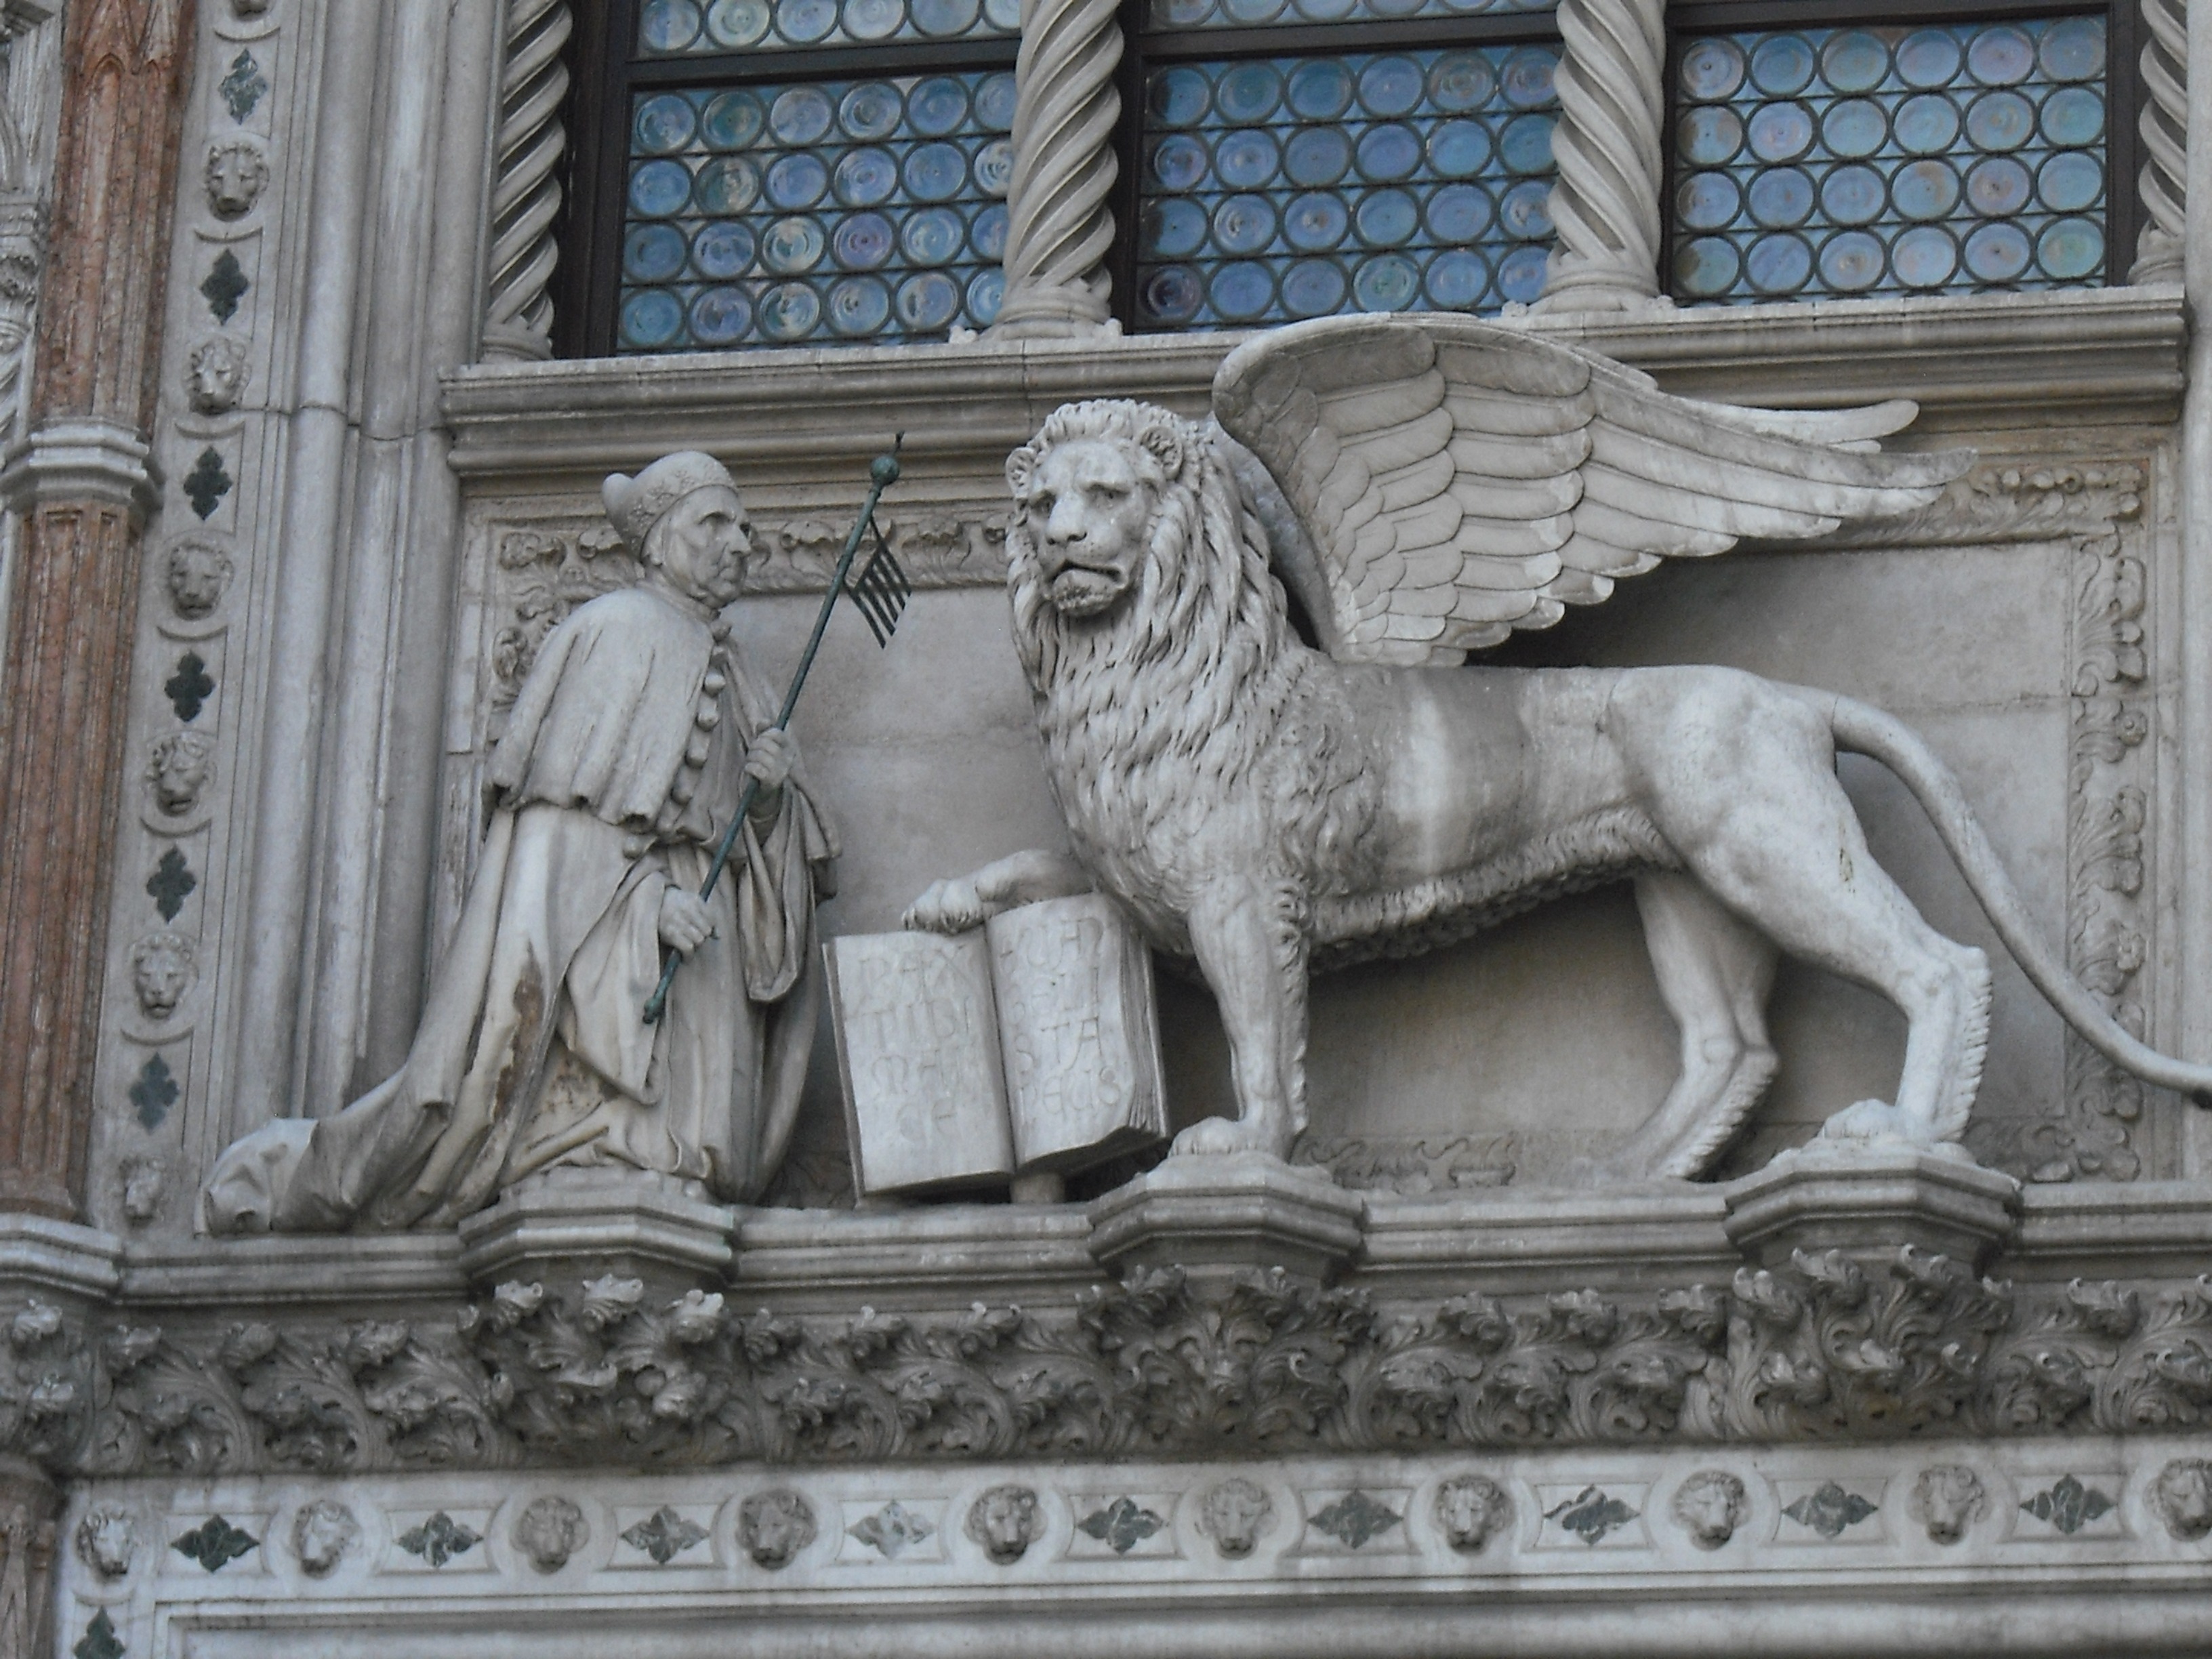
palace, monument, statue, venice, cathedral, gargoyle, sculpture, art, temple, carving, relief, stone carving, ancient history, saint mark's square